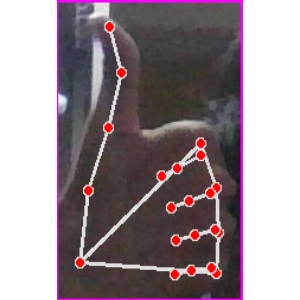
अक्षर: थ